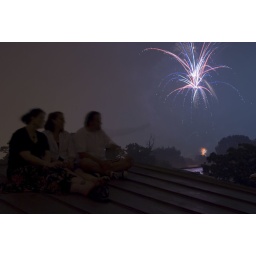
Fireworks on 4th of July taken from the roof top of a friends house in DC.